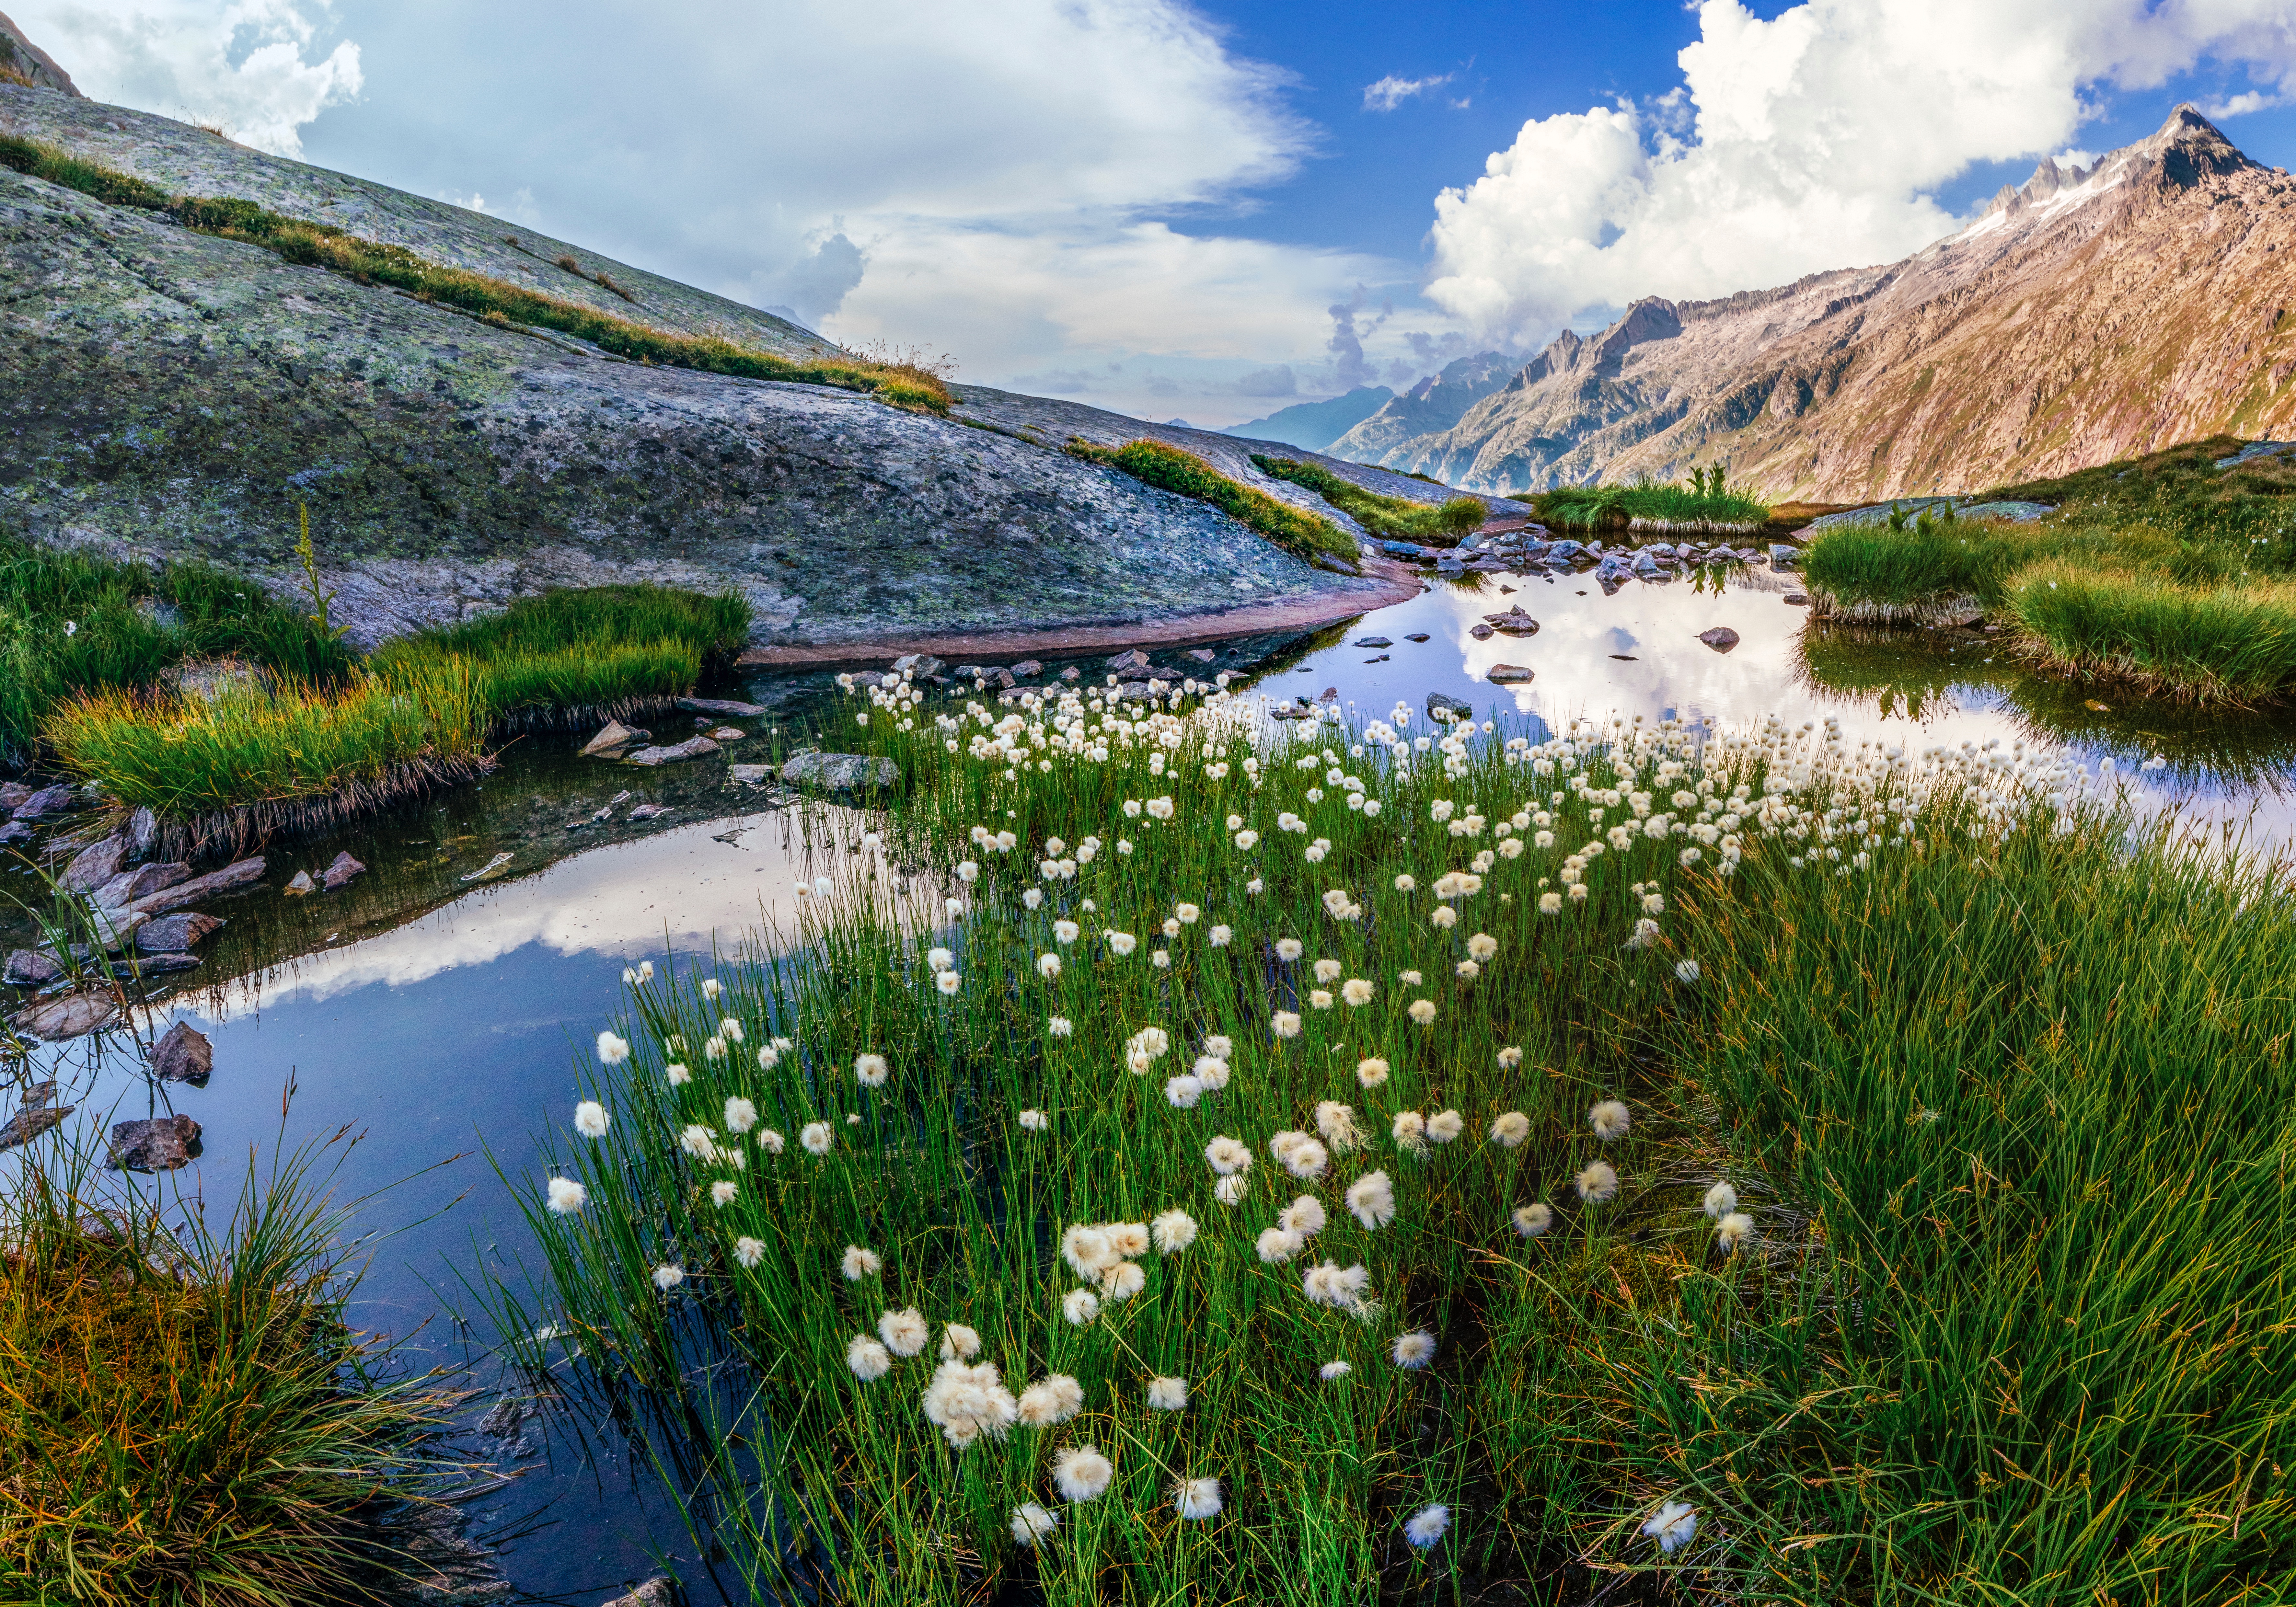
landscape, nature, wilderness, mountain, meadow, flower, lake, river, valley, mountain range, pond, stream, reflection, fjord, reservoir, flora, body of water, wildflower, alps, grassland, plateau, loch, ecosystem, tarn, geographical feature, mountainous landforms